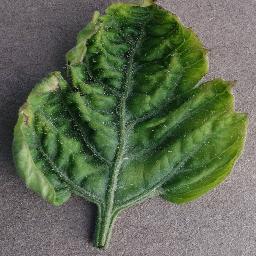
Label: Tomato___Tomato_Yellow_Leaf_Curl_Virus